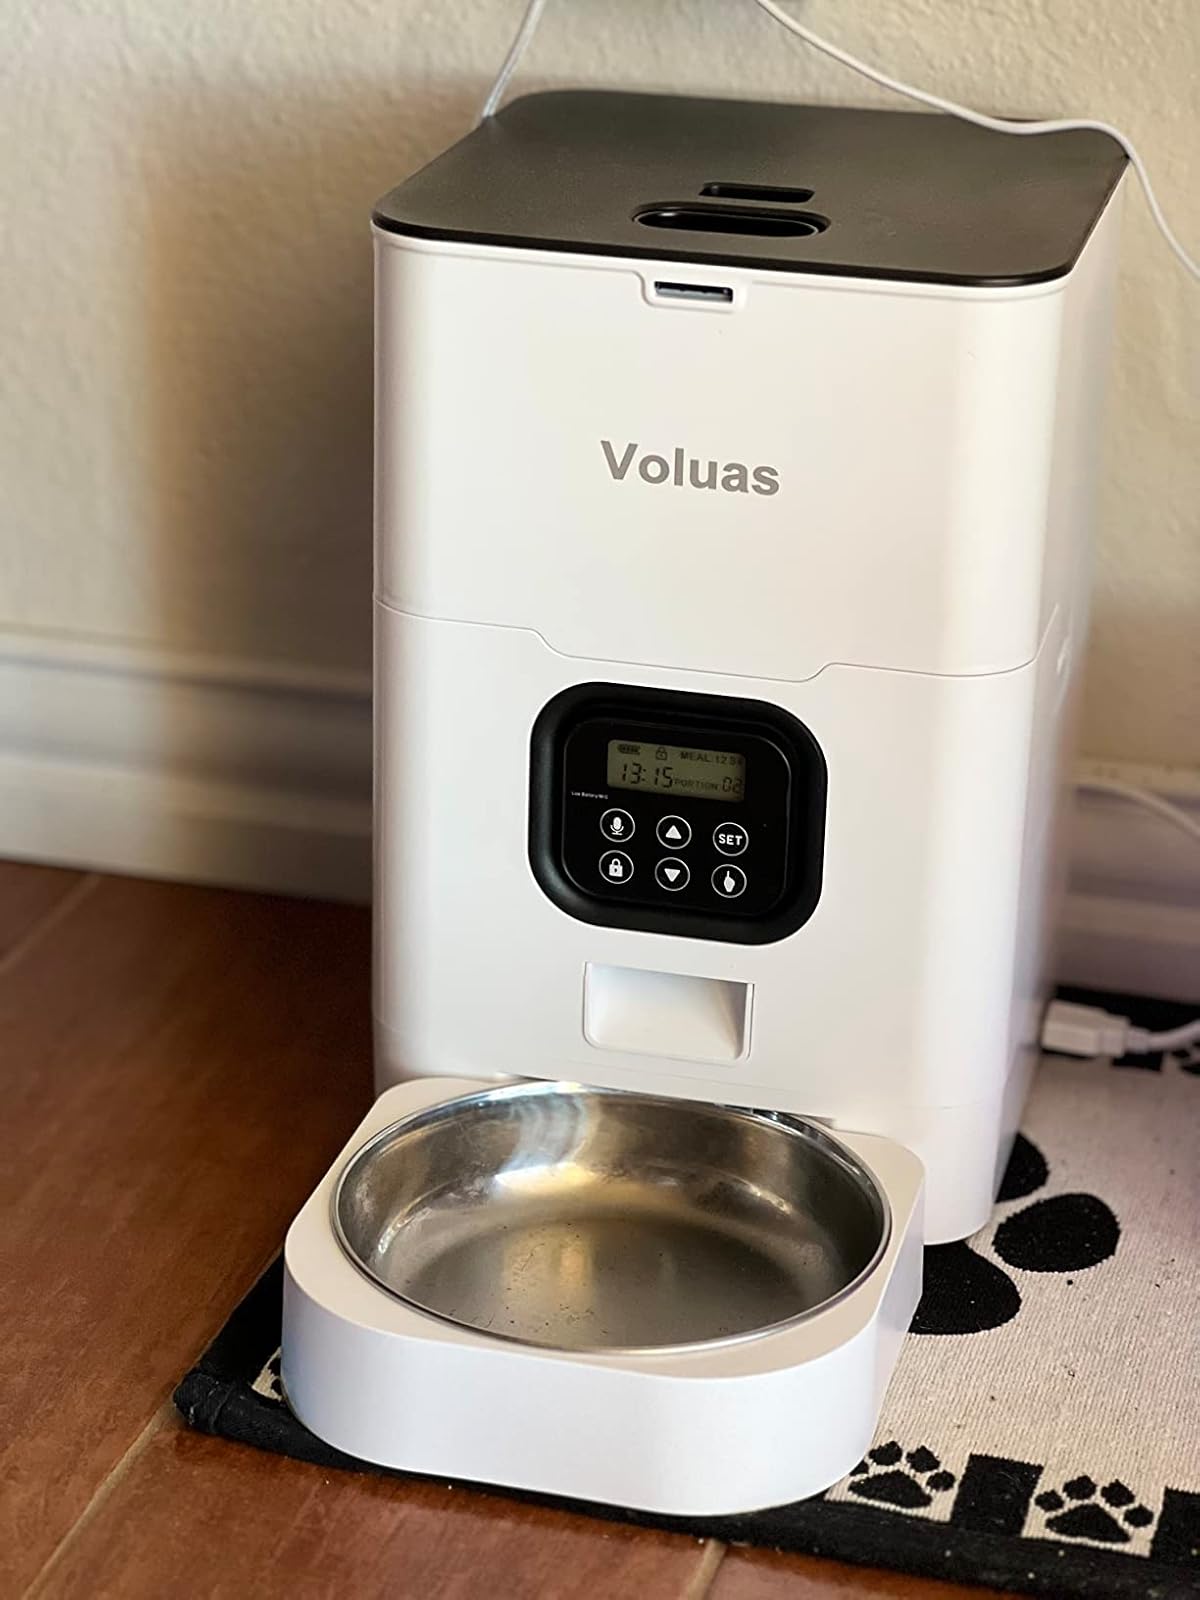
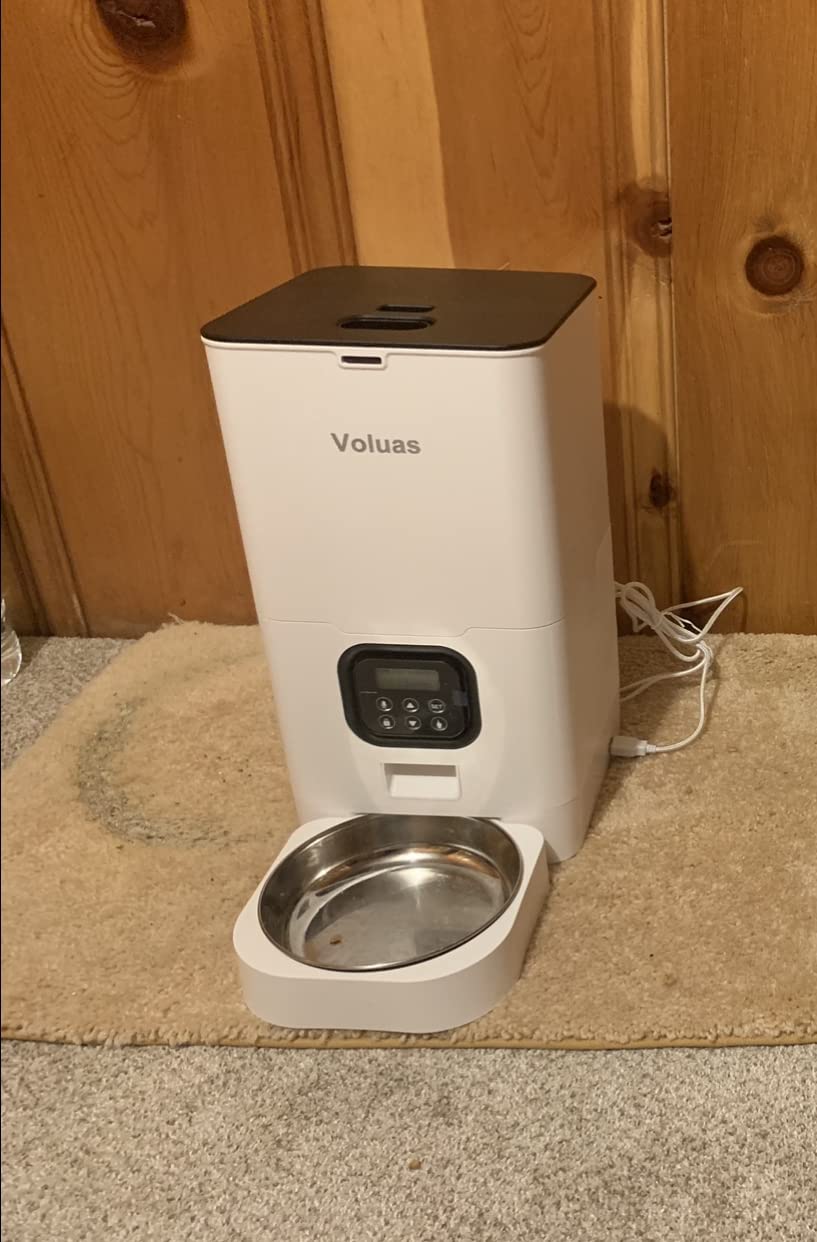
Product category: items_feeder
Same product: yes